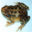
Label: frog